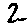
Label: 2